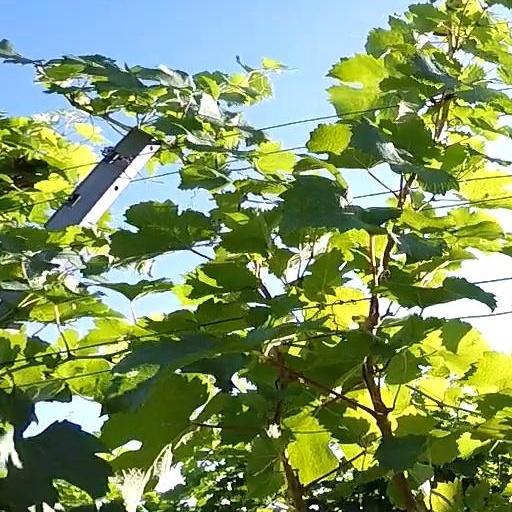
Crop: grape